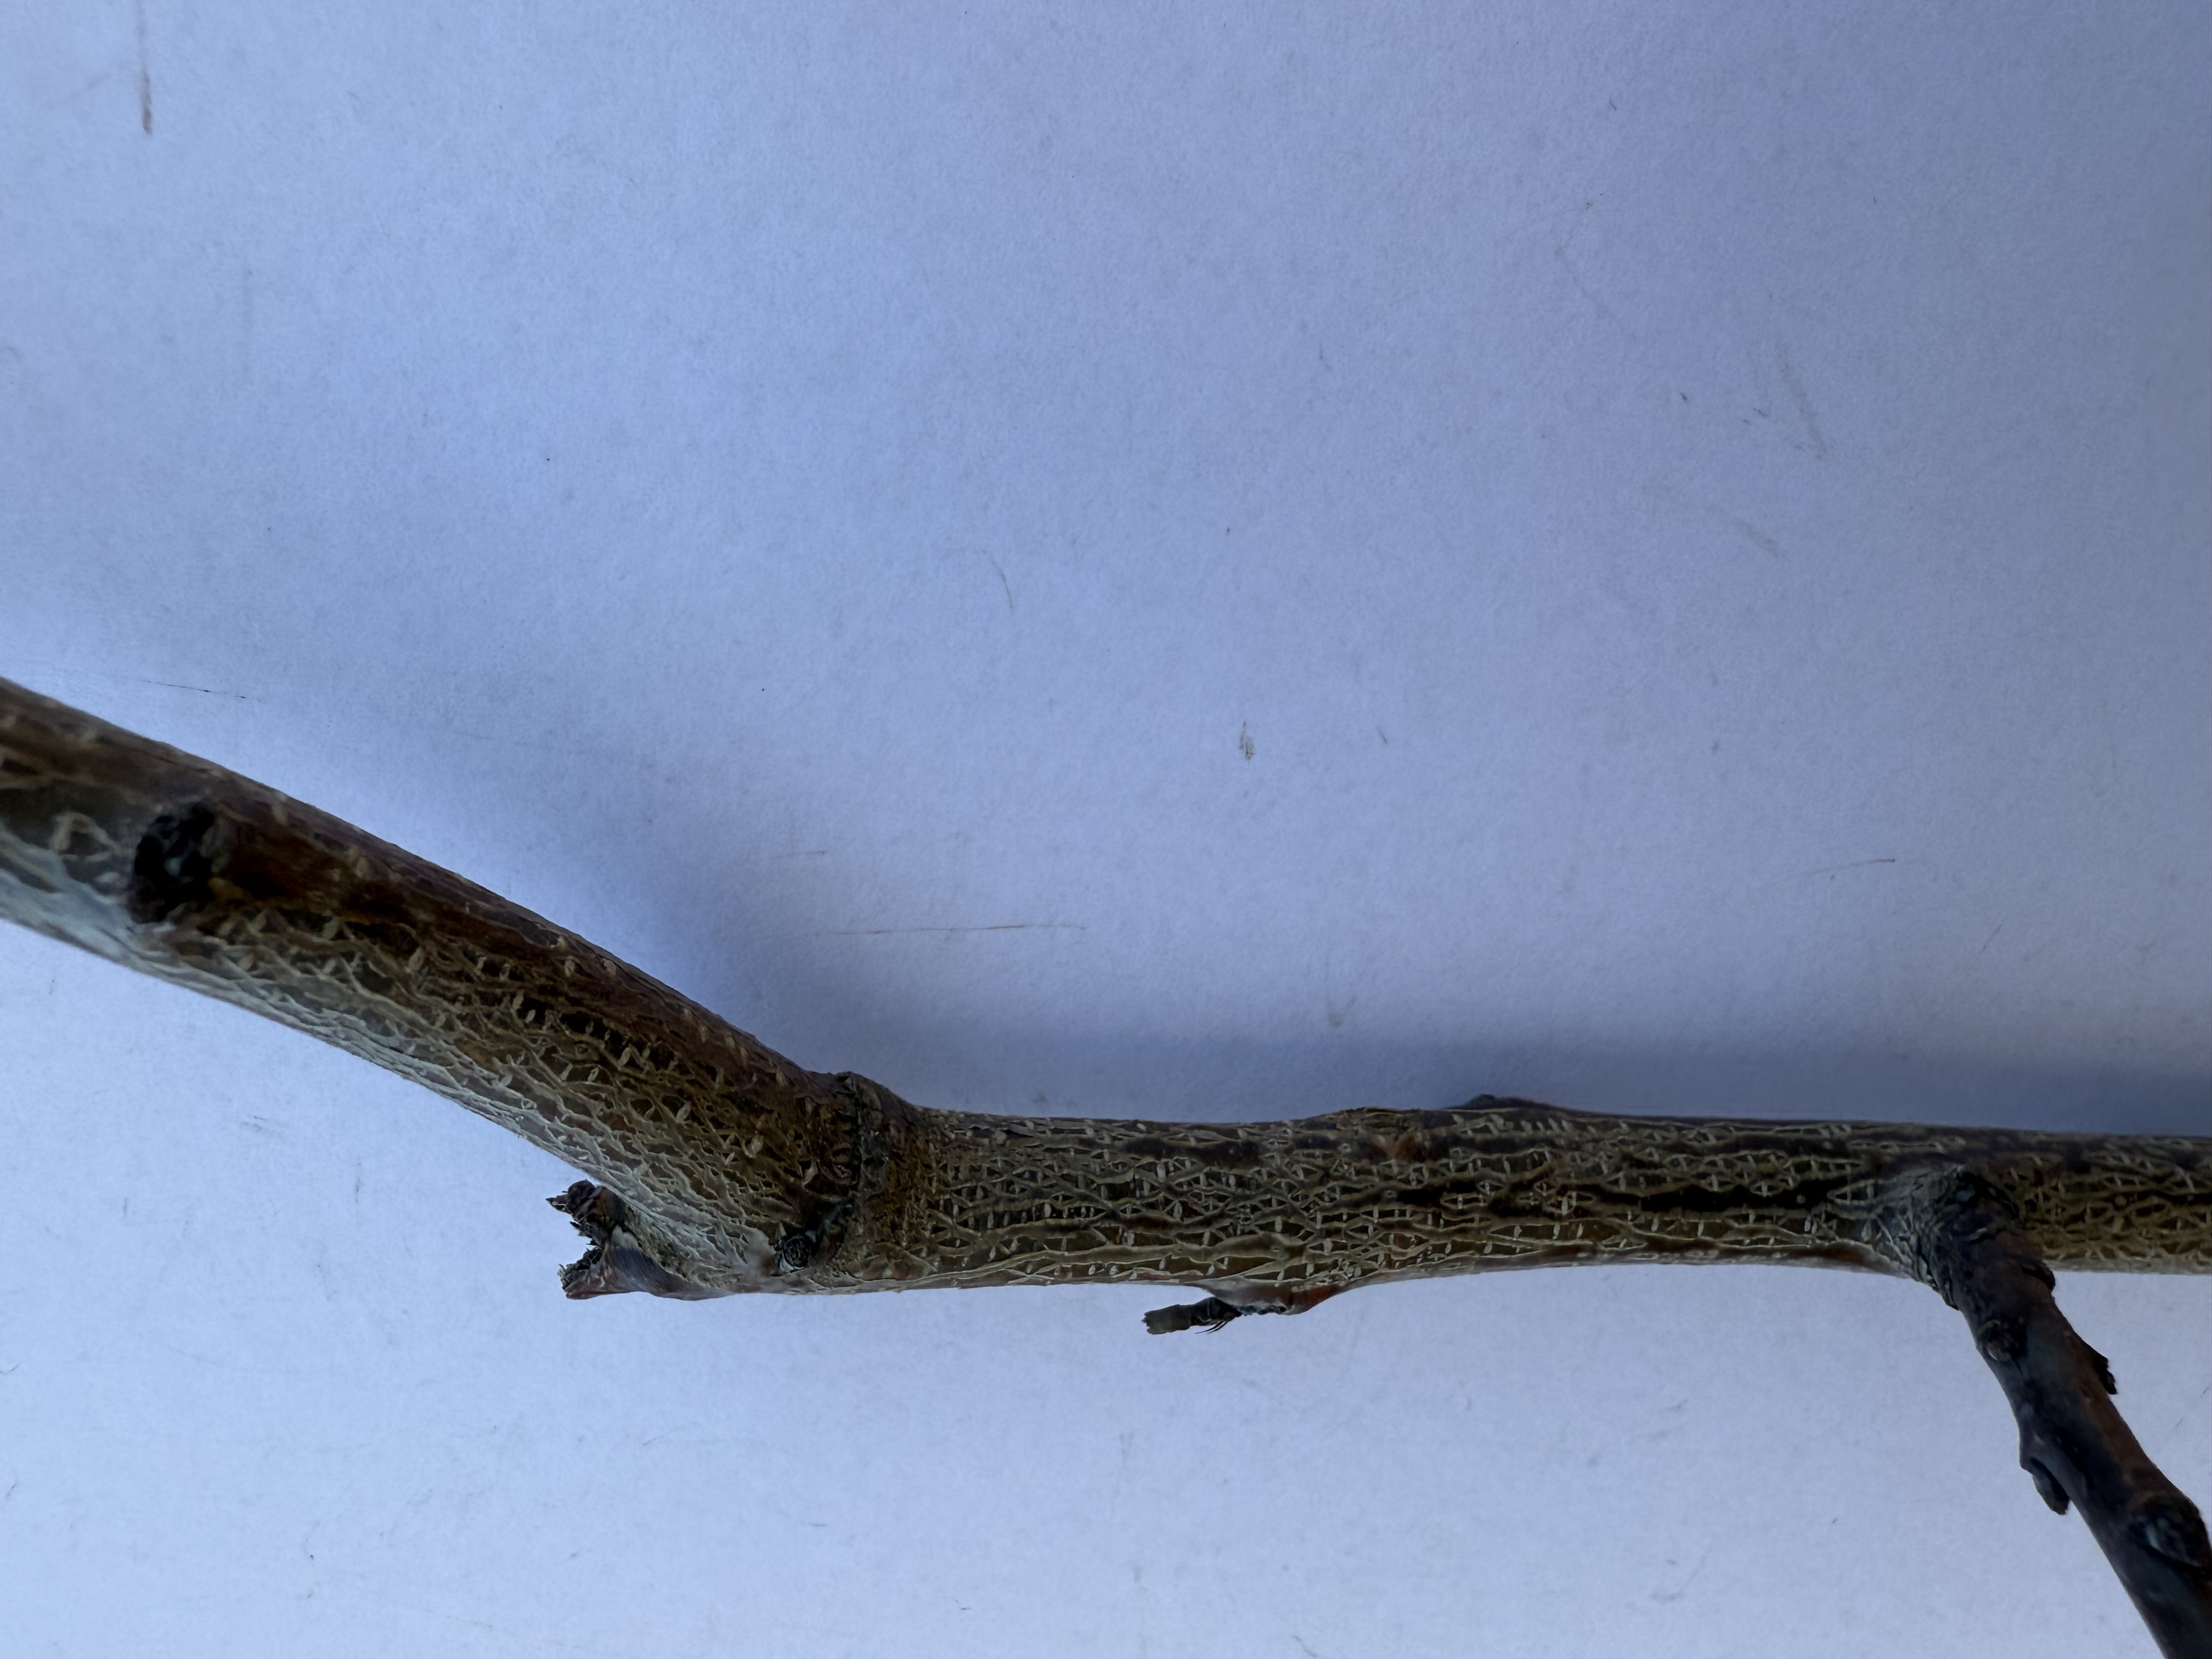
Variety: Sekerpare Apricot